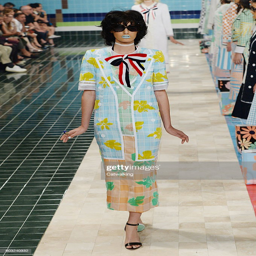
a model walks the runway at the summer fashion show during fashion week .